Lucien-L'Allier station (Montreal Metro)

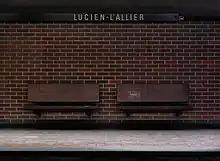
Benches at Lucien-L'Allier station

The station, planned under the name "Aqueduc", was designed by the firm of David, Boulva & Cleve. A sculptural grille by Jean-Jacques Besner covering a ventilation shaft is the only artwork. The station is a normal side platform station, with a mezzanine on its eastern end, which is connected to the exit by an extremely deep open shaft. Passengers have to descend the greatest distance to reach the platforms of any station in Montreal (only Charlevoix and Berri-UQAM have deeper platforms, but those stations also have additional platforms that are shallower).